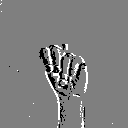
ASL letter: n